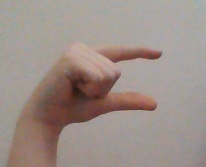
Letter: dal